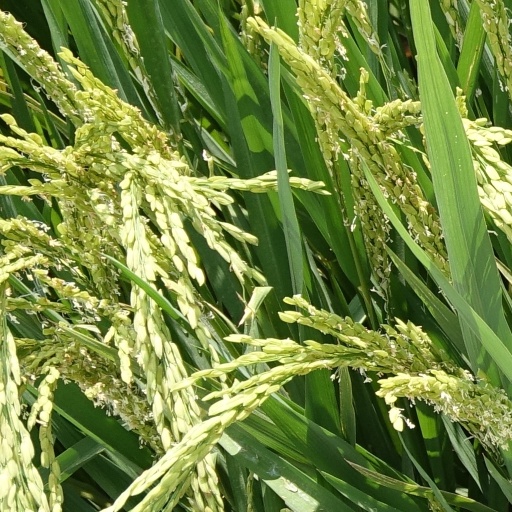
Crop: rice